Gevora Hotel

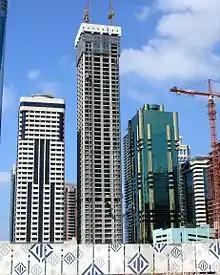
Construction of the Gevora Hotel in January 2008, when the 50th floor was nearly reached.

Construction of the building started in 2005 with Al Attar Properties as developer. During the construction phase, the building was known as Ahmed Abdul Rahim Al Attar Tower (Arabic: برج أحمد عبد الرحيم العطار) after the chairman of the development firm. The architect of record was Al Turath Engineering Consultants. The contractors included Al Fara'a General Contracting, Naresco Contracting, and Caterpillar Contracting. It was engineered by the firms Gulf Engineering & Consultants (structural) and Al Attar Electromechanical Engineering (MEP).